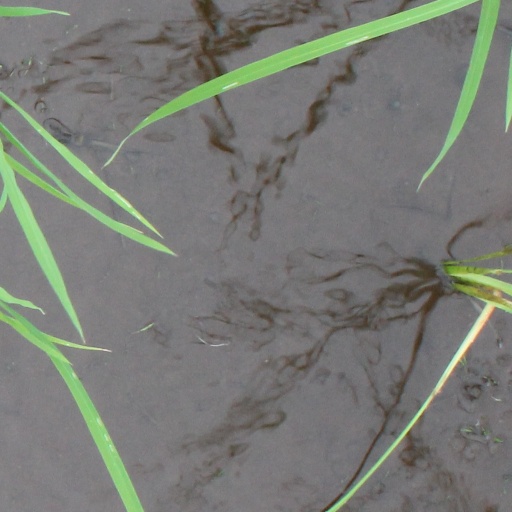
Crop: rice